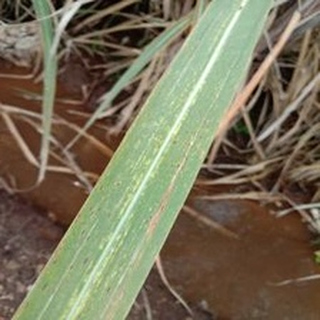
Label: sugarcane_rust